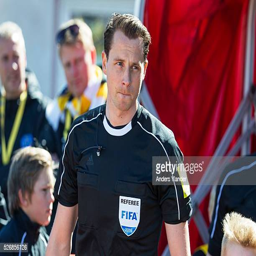
referee during the match at sports facility